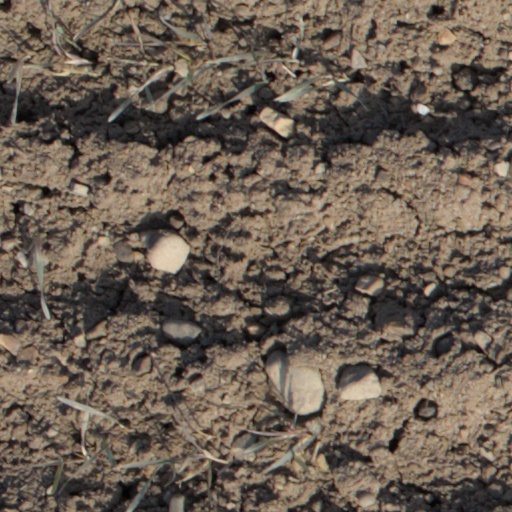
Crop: wheat